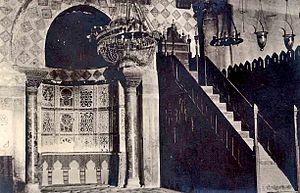
La Grande Mosquée de Kairouan, également appelée mosquée Oqba Ibn Nafi en souvenir de son fondateur Oqba Ibn Nafi, est l'une des principales mosquées de Tunisie située à Kairouan. Historiquement première métropole musulmane du Maghreb, Kairouan, dont l'apogée sur les plans politique et intellectuel se situe au IXᵉ siècle, est réputée comme étant le centre spirituel et religieux de la Tunisie ; elle est aussi parfois considérée comme la quatrième ville sainte de l'islam sunnite.